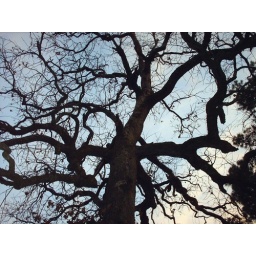
I found this tree at the park down the road from where my friend lives and fell in love.